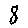
Label: 8